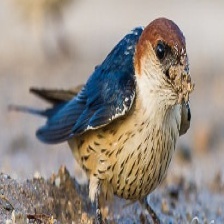
Species: STRIPPED SWALLOW
Scientific name: CECROPIS ABYSSINICA